Compagnie des mines de Béthune

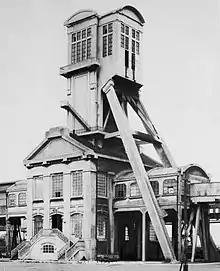
Mine 1 at Bully-les-Mines

The company was nationalized in 1946 and became part of the Groupe de Béthune, which included the former mining companies of Noeux, Vendin-les-Béthune, Gouy-Servin-Fresnicourt and Béthune. The Groupe de Béthune was merged with the Groupe de Lens in 1967.